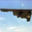
Label: airplane